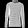
Label: Pullover